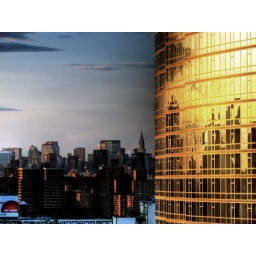
Sunset reflecting off the glass skin of the J Condo building in DUMBO. Midtown Manhattan is visible just beyond.